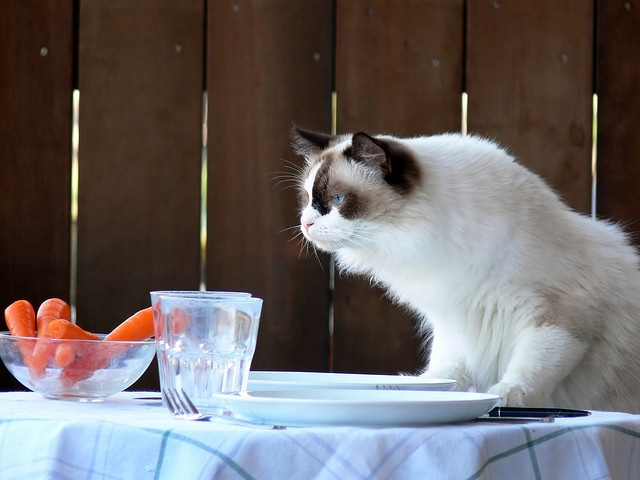
A cat on the table looking at a bowl of carrots.
A white cat is standing on a table.
a cat glaring at a bowl of carrots on the table
A cat is looking at a bowl full of carrots on the table.
a close up of a cat sitting at a table with plates and cups near by